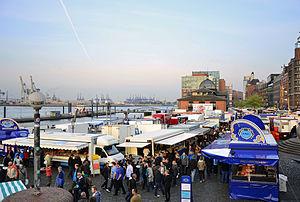
Un marché aux poissons est un lieu d'achat et de vente de poissons, de fruits de mer et d'autres produits. Il peut comporter pour les plus importants d'entre eux une halle à marée ou criée.